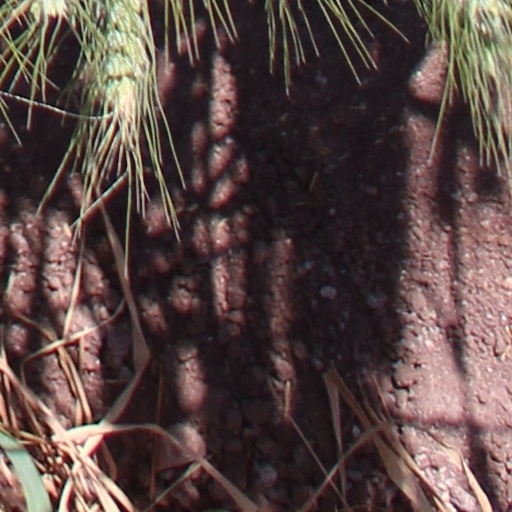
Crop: wheat